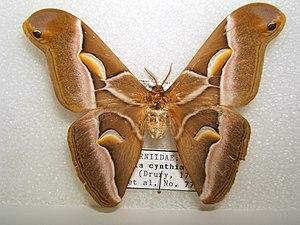
Le Bombyx de l'ailante ou Croissant, Samia cynthia, est une espèce de lépidoptères appartenant à la famille des Saturniidae, à la sous-famille des Saturniinae.
L'Ailante glanduleux, Ailante, Faux vernis du Japon, Frêne puant ou Vernis de Chine est une espèce d'arbres à feuilles caduques de la famille des Simaroubaceae. Il est natif à la fois du nord-est et du centre de la Chine et de Taïwan. Il est présent davantage dans la forêt tempérée que dans la forêt subtropicale d’Extrême-Orient. L'arbre pousse vite et est capable d'atteindre des hauteurs de 15 mètres en 25 ans. Cependant, l'espèce a également une durée de vie courte et vit rarement plus de 50 ans.